Roman Catholic Archdiocese of Chicago

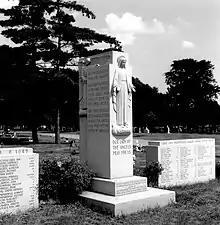
Monument to victims of the 1958 Our Lady of the Angels School Fire at Queen of Heaven Cemetery

Since 1915, the Vatican has designated each archbishop of Chicago as a cardinal priest, with membership in the College of Cardinals. As such, they also have responsibilities in the dicasteries of the Roman Curia.